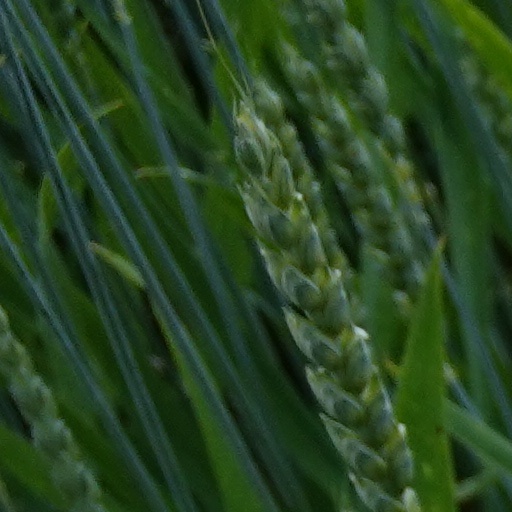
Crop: wheat